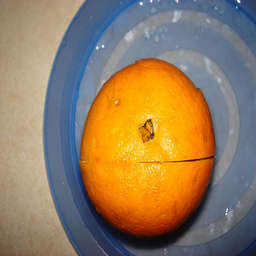
Label: Orange